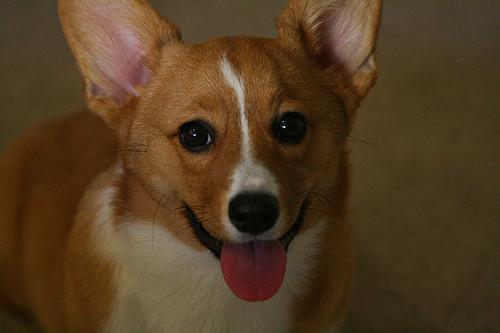
Pembroke